Émile Bernard (composer)

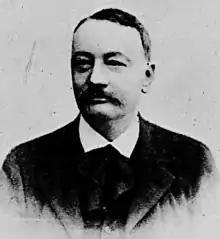
Émile Bernard (1898)

Jean Émile Auguste Bernard (28 November 1843 – 11 September 1902) was a French Romantic composer and organist.